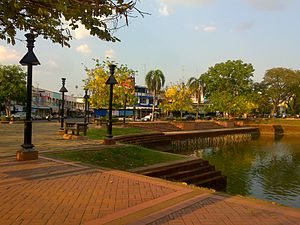
Buriram
Buriram er en by i det nordøstlige Thailand. Befolkningstallet var i 2018 27.150.